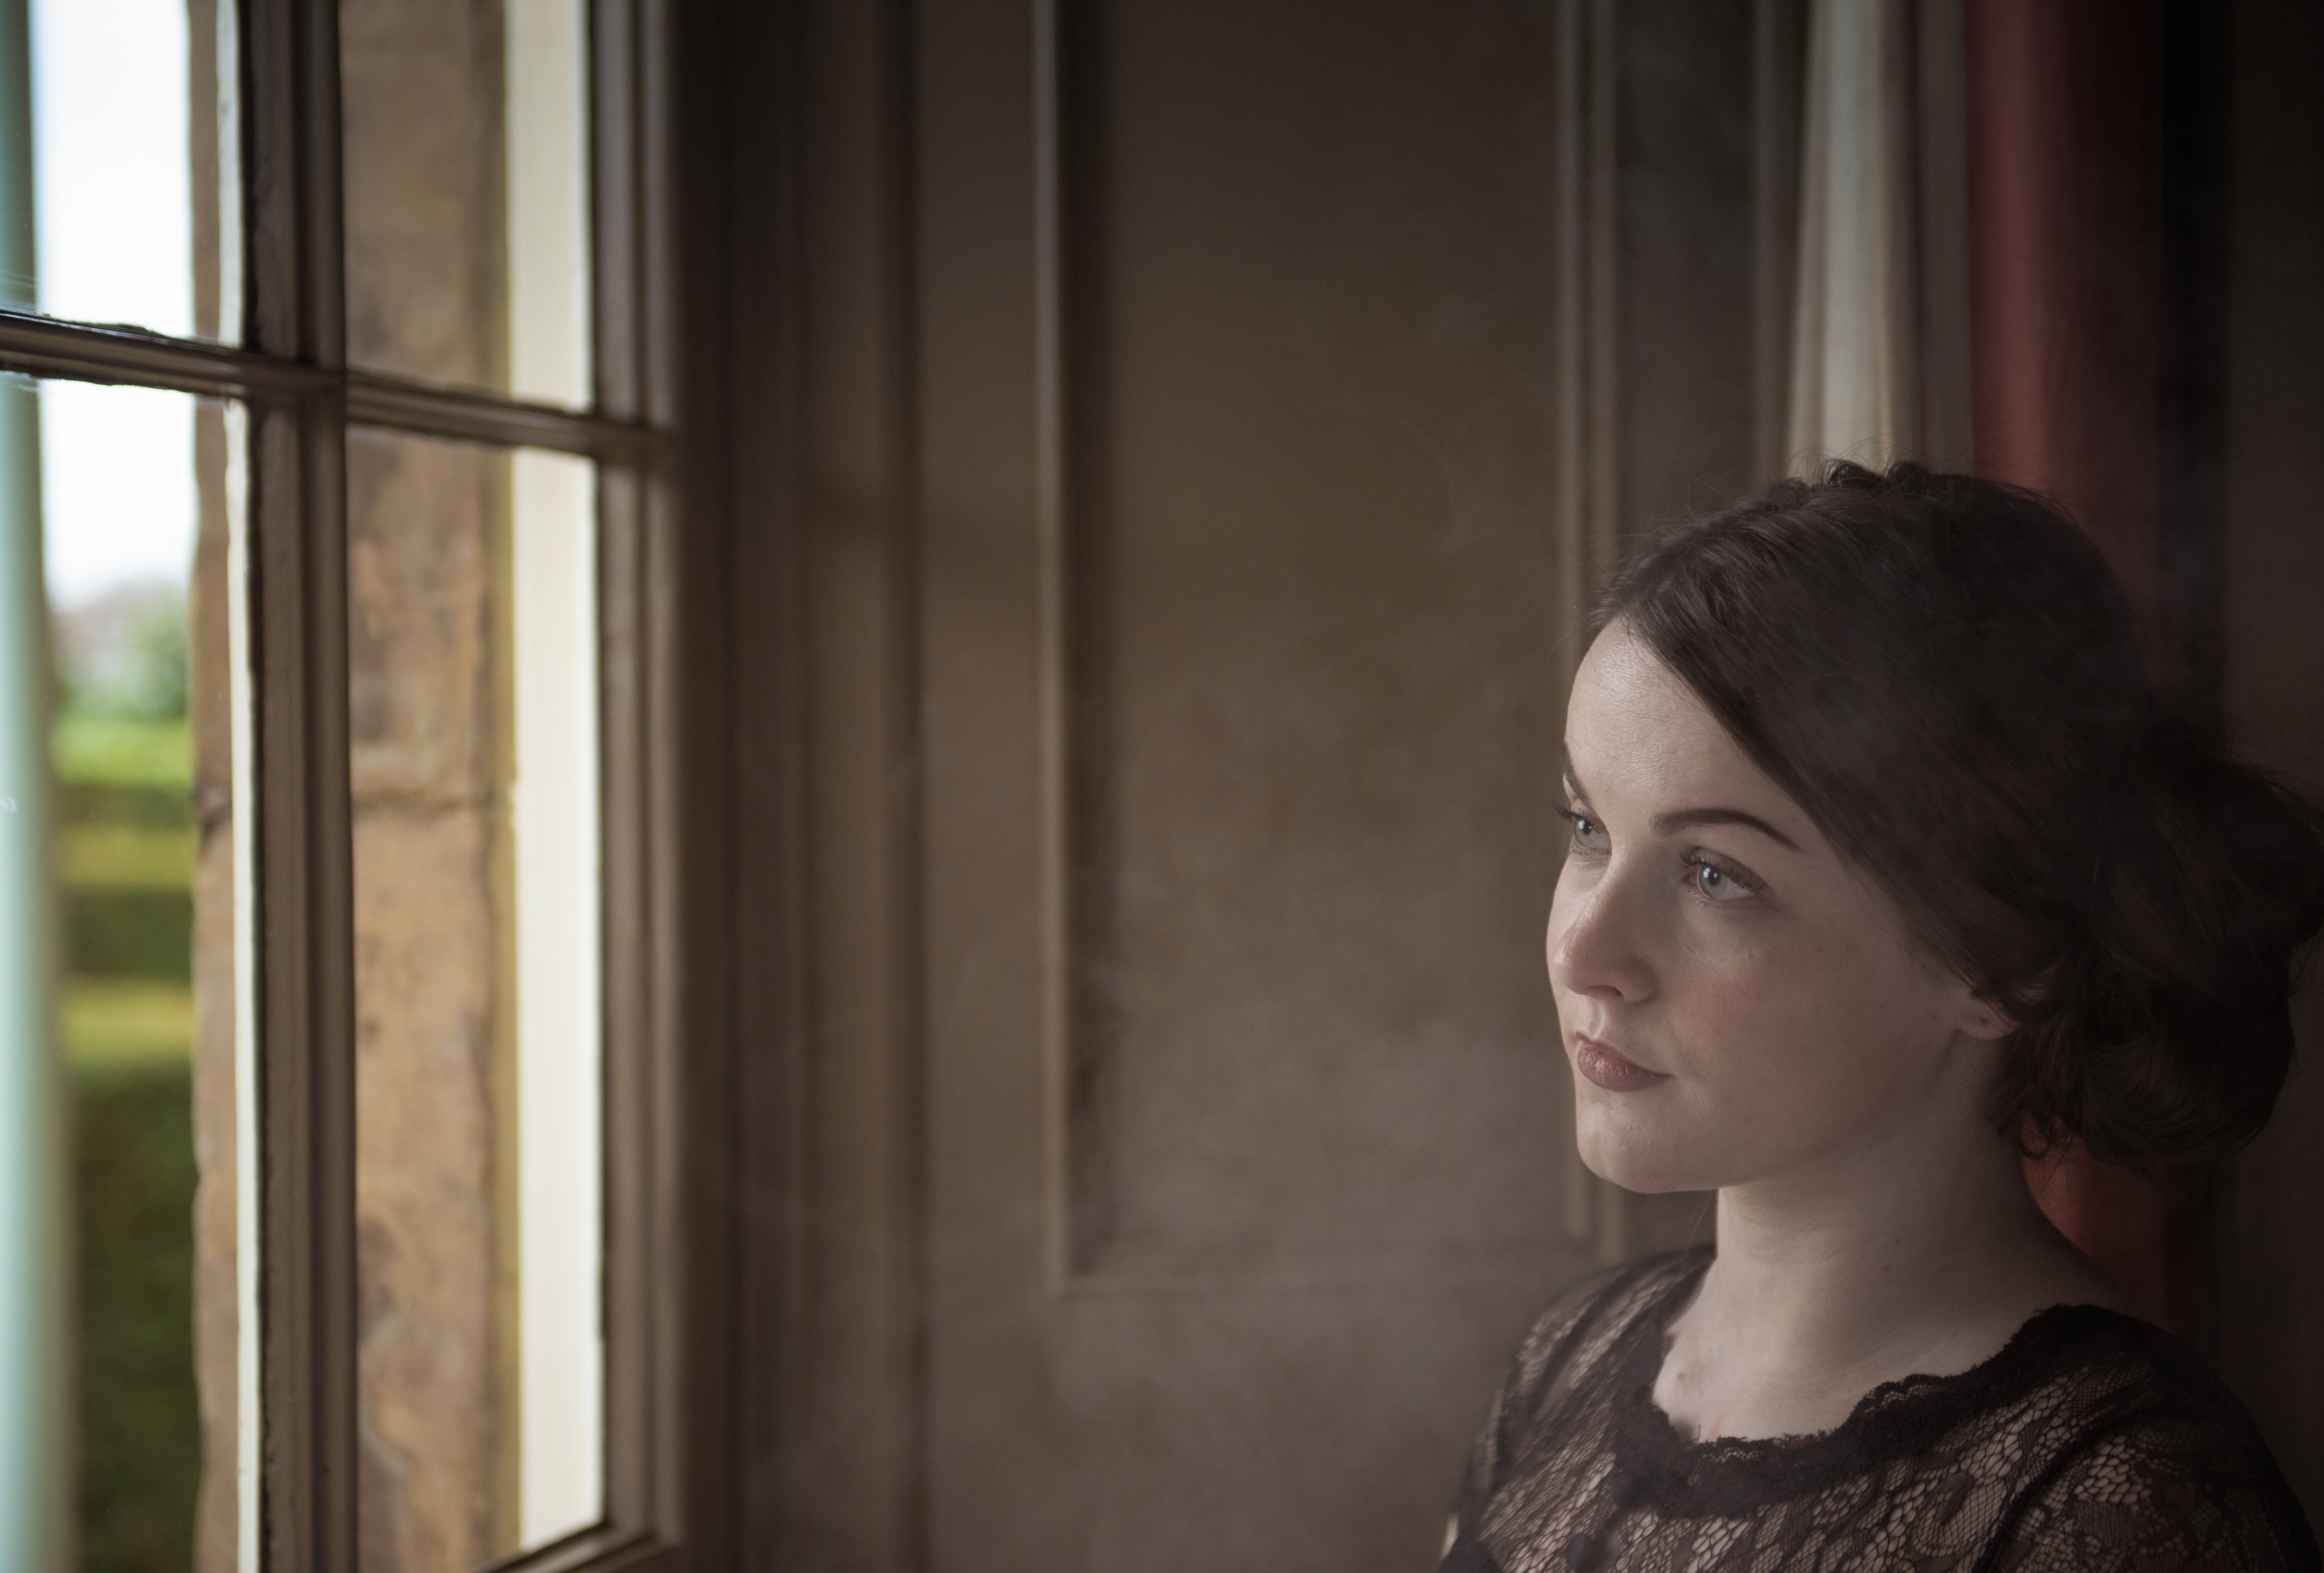
woman, window, female, portrait, lady, interior design, caucasian, portrait photography, window covering